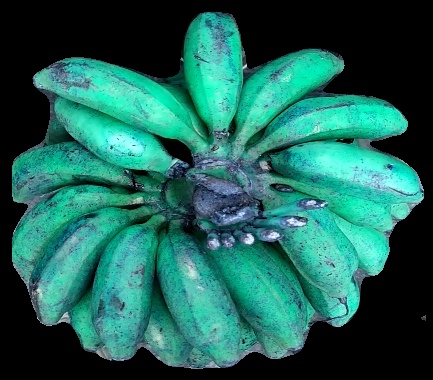
Variety: rasbale
Grade: grade3